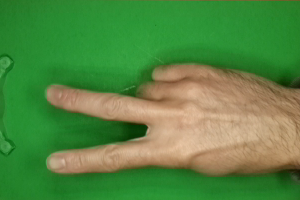
Label: scissors